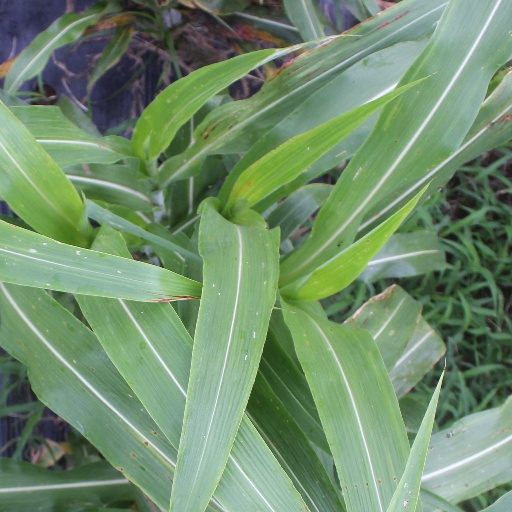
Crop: sorghum